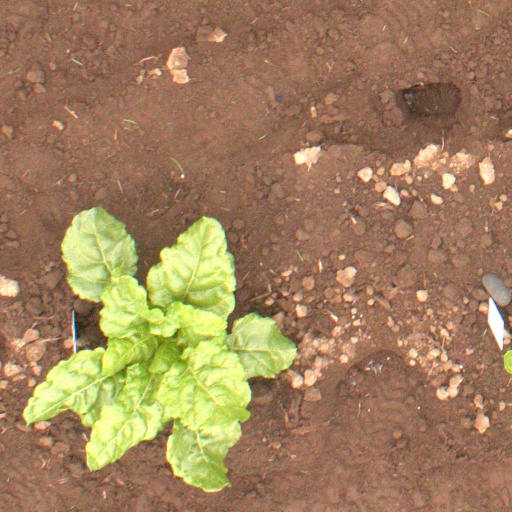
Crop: sugar beet